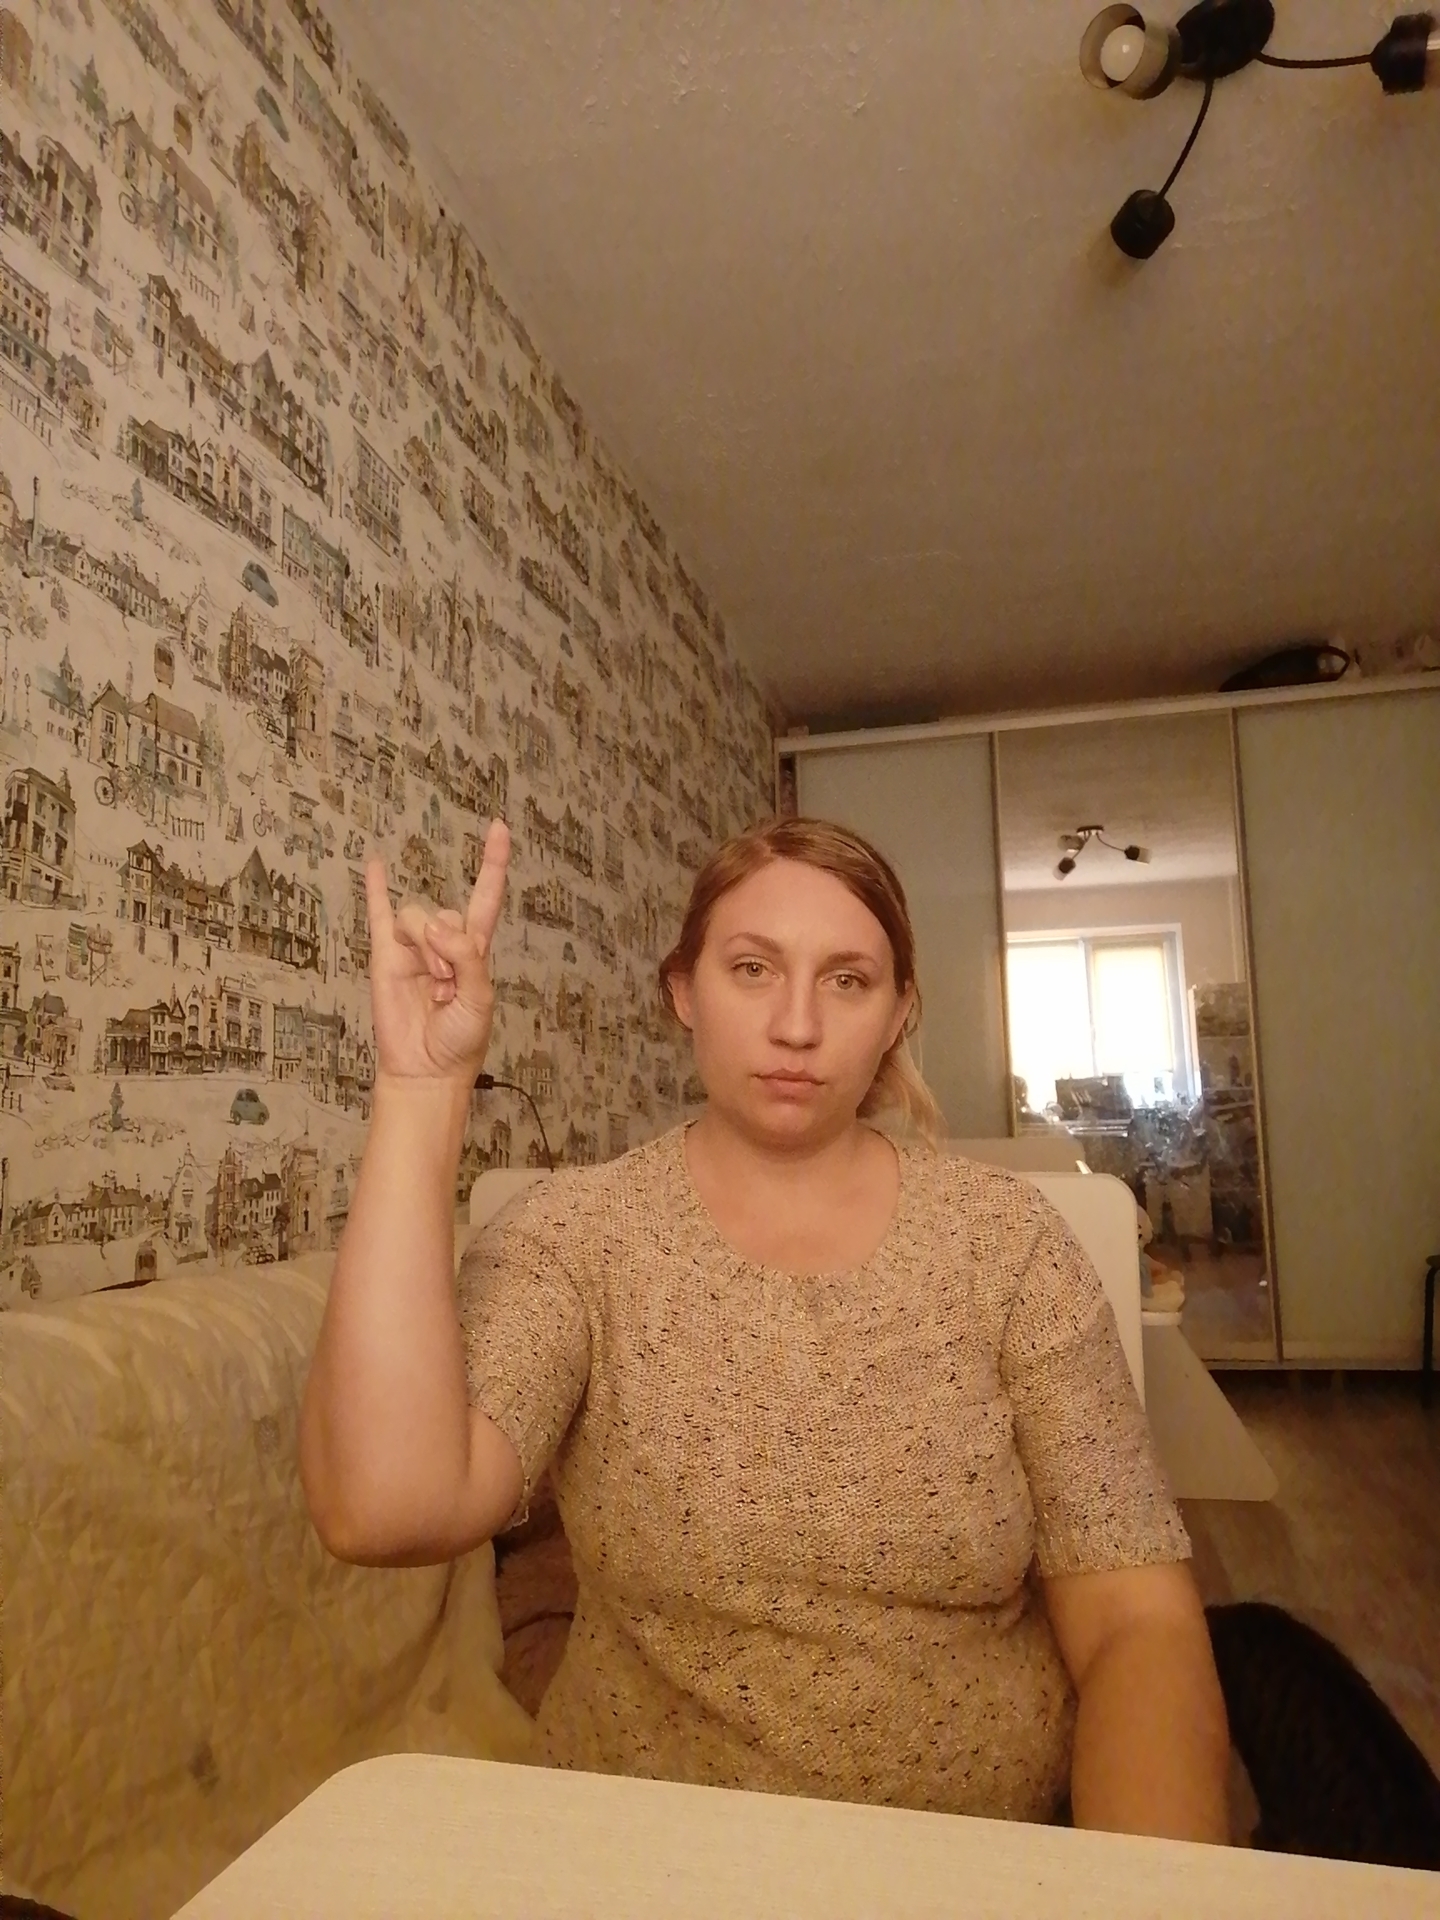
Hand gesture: rock